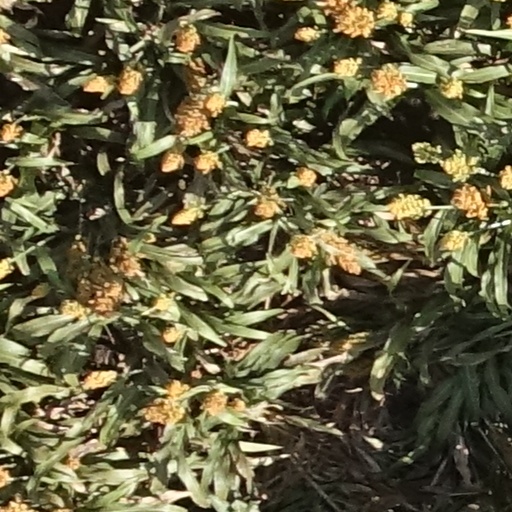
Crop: sorghum